Nazar (amulet)

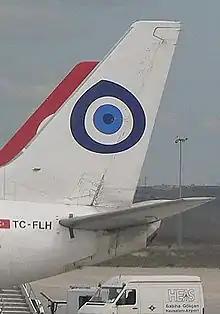
A depiction of a "nazar boncuk" on a Turkish airplane.

"The mythology behind it says that if one of the beads breaks down, it means a very strong "nazar" has hit you, and the bead stored it all up and broke down in order to protect the carrying person."